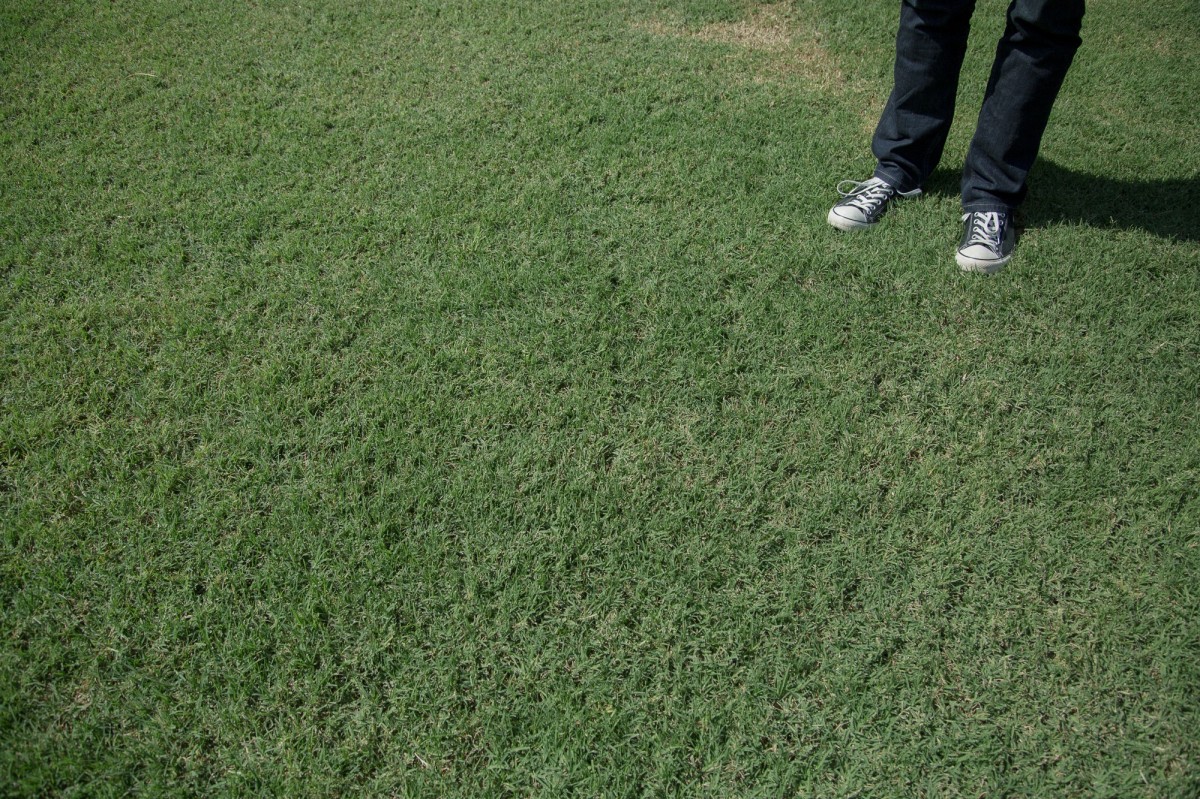
Tags: field, lawn, meadow, asphalt, green, soil, grassland, shrub, flooring, artificial turf